Bachitherium

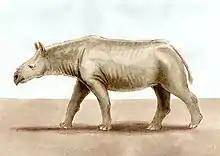
"Ronzotherium", a rhinocerotid that appeared in Europe during the Grande Coupure extinction-faunal turnover event and lived there for most of the Oligocene.

The Grande Coupure, translating in French to "the great break," is one of the largest extinction and faunal turnover events in the Cenozoic palaeontological record, occurring in Europe within MP20-MP21 as a result of climate forcing and other factors causing a 60% extinction rate of western European mammalian lineages while Asian faunal immigrants replaced them. The Grande Coupure is often marked by palaeontologists as part of the Eocene-Oligocene boundary as a result at 33.9 Ma, although some estimate that the event began 33.6-33.4 Ma. The event correlates directly with or after the Eocene-Oligocene transition, an abrupt shift from a greenhouse world characterizing much of the Paleogene to a coolhouse/icehouse world of the early Oligocene onwards. The massive drop in temperatures stems from the first major expansion of the Antarctic ice sheets that caused drastic pCO decreases and an estimated drop of ~ in sea level. Alexis Licht et. al suggested that the Grande Coupure could have possibly been synchronous with the Oi-1 glaciation (33.5 Ma), which records a decline in atmospheric CO, boosting the Antarctic glaciation that already started by the Eocene-Oligocene transition.